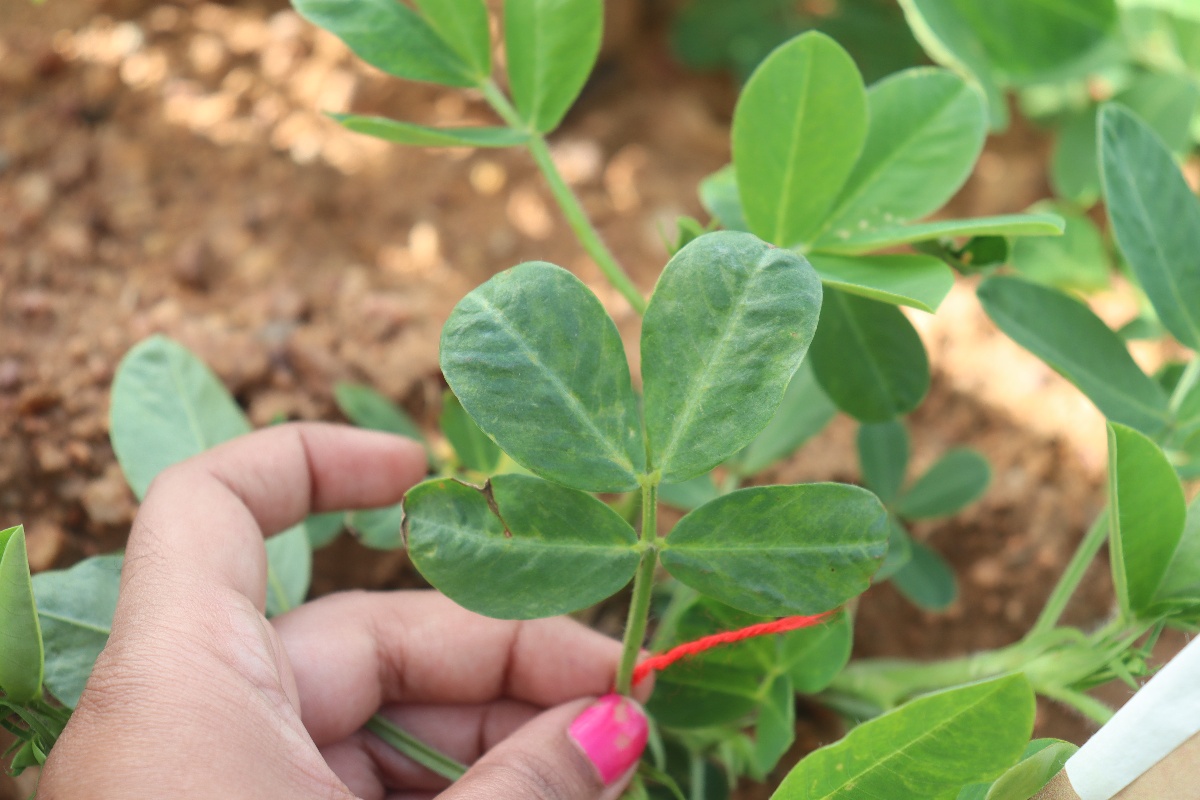
Label: early_leaf_spot